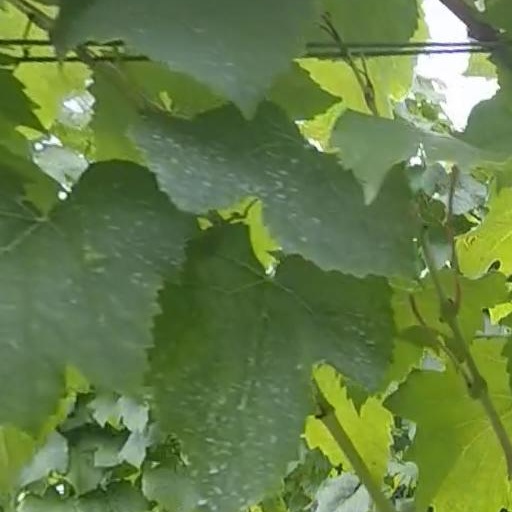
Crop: grape